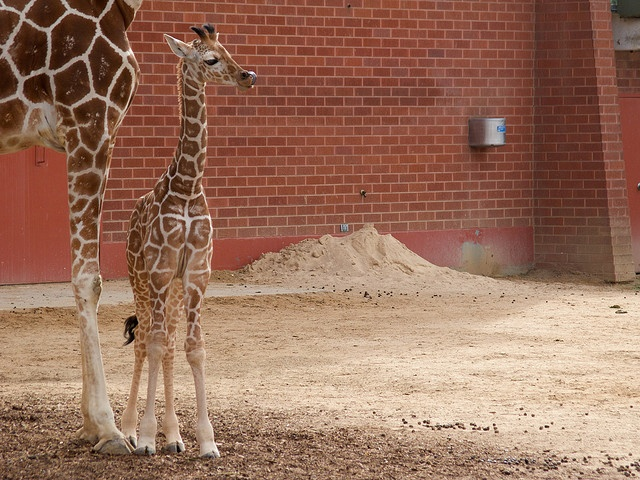
a baby giraffe standing next to a bigger one
a baby giraffe next to an adult giraffe
A baby giraffe standing beside an adult giraffe
A baby giraffe walks beside its mother in their zoo exhibit
A baby giraffe standing by its mommy